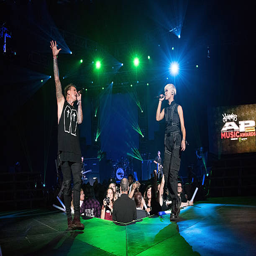
hard rock artist of artist and rock artist of perform during awards .